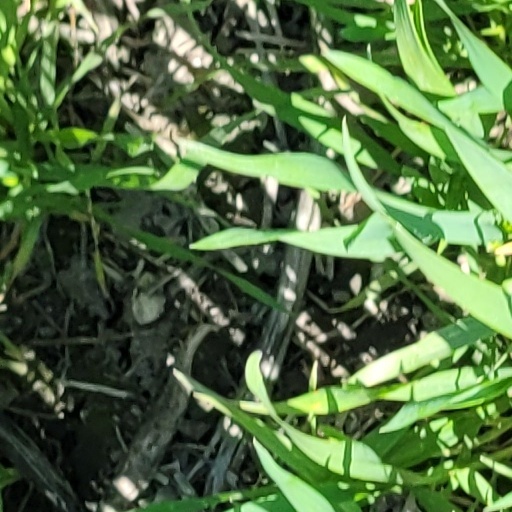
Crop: wheat